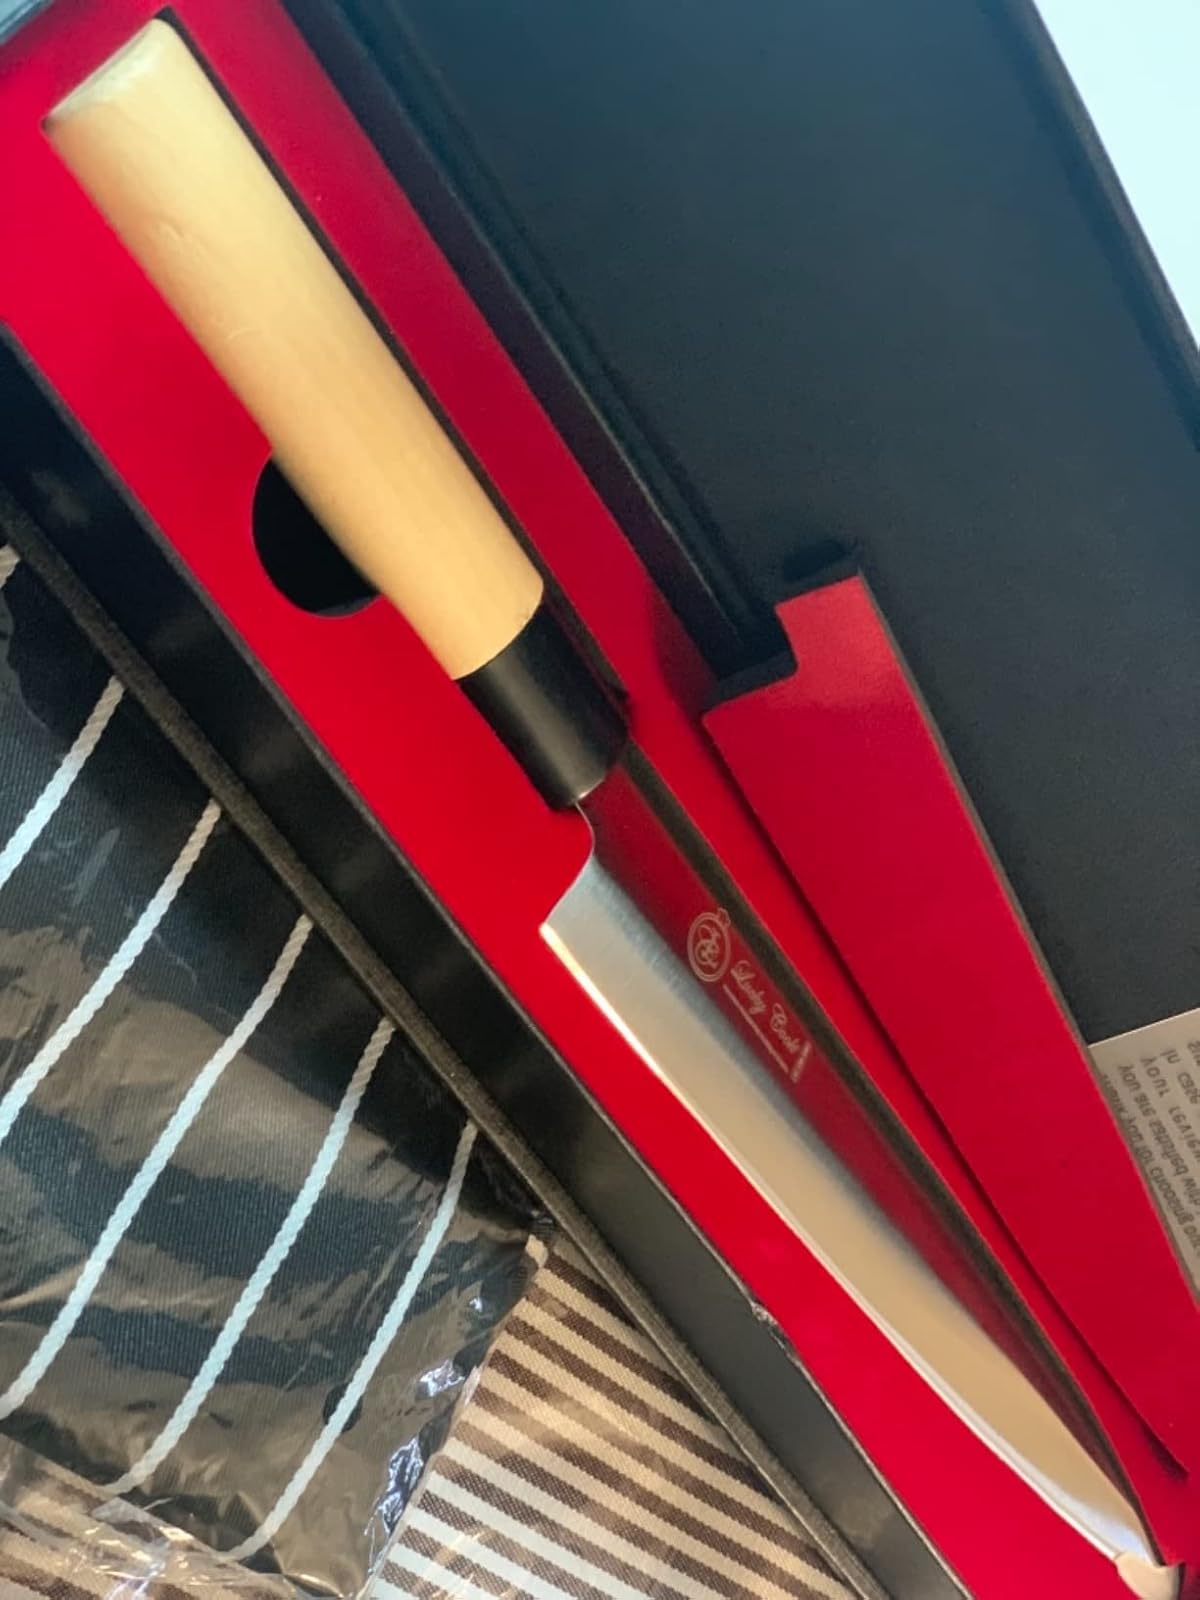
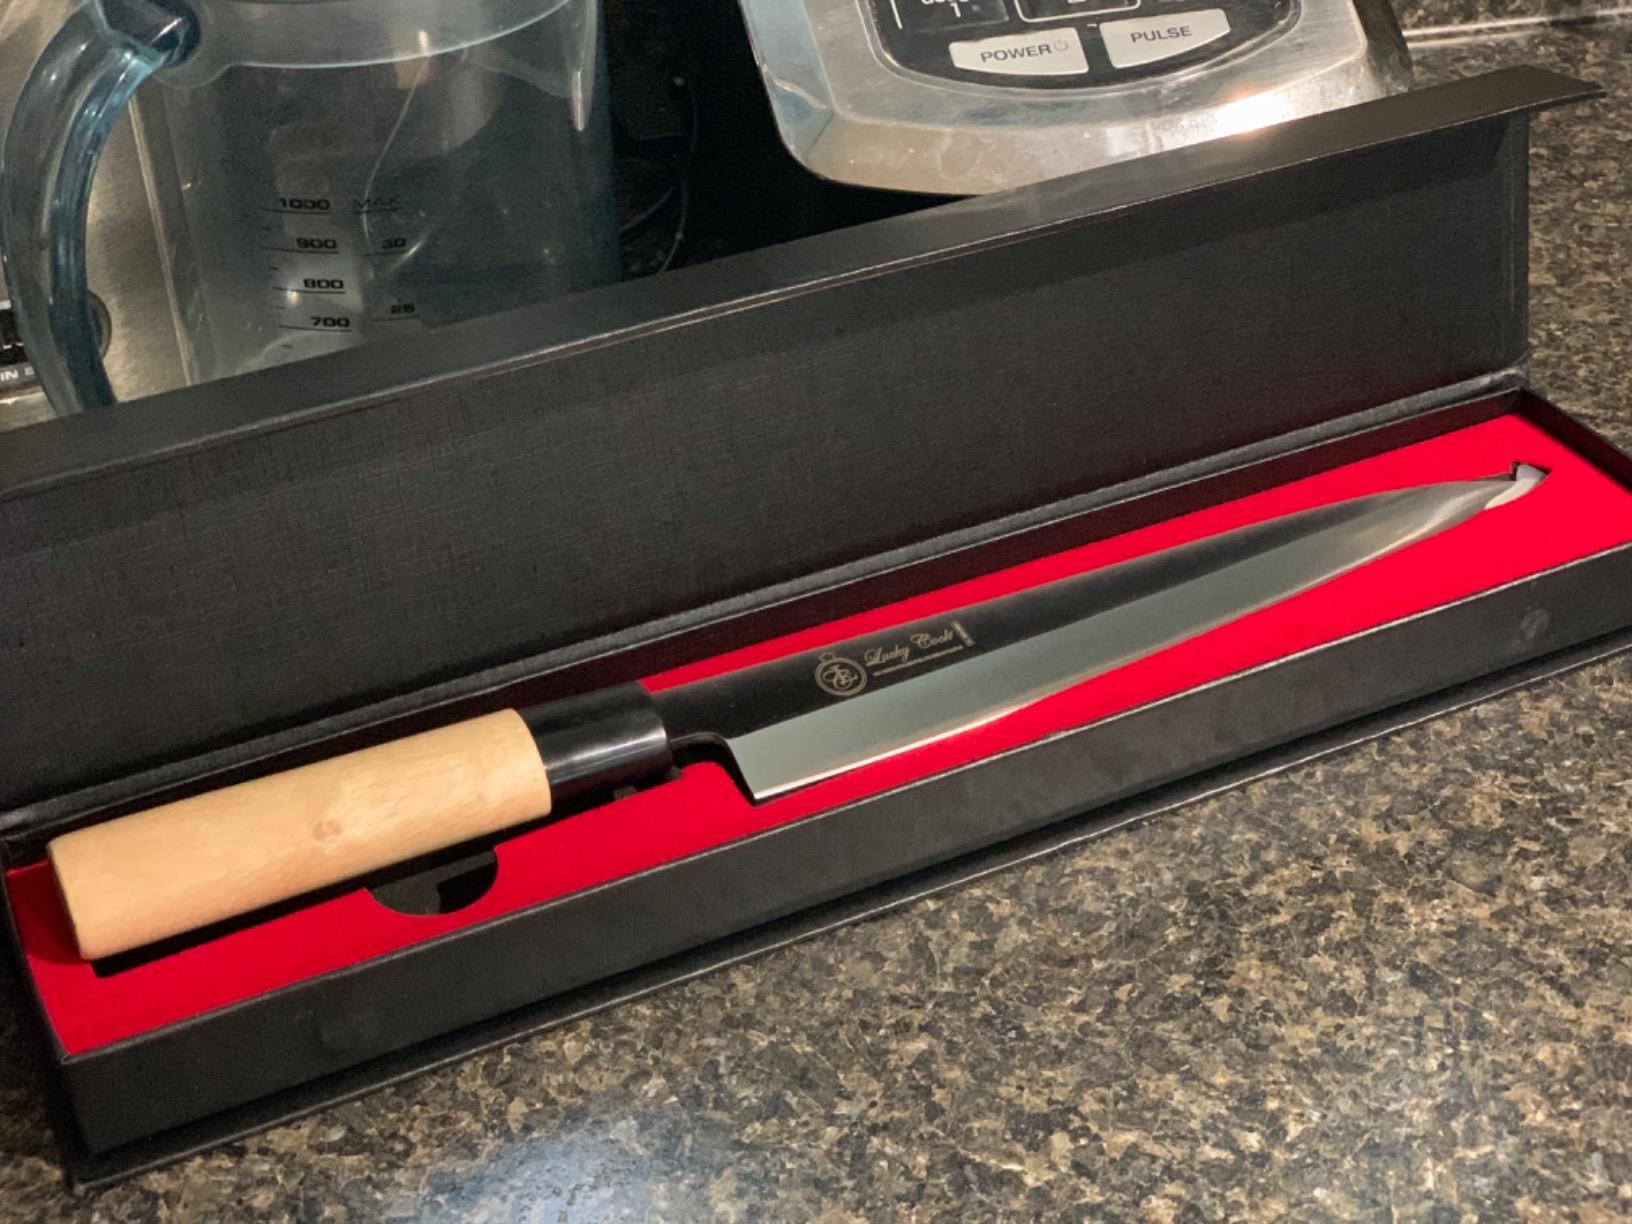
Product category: items_knife
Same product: yes